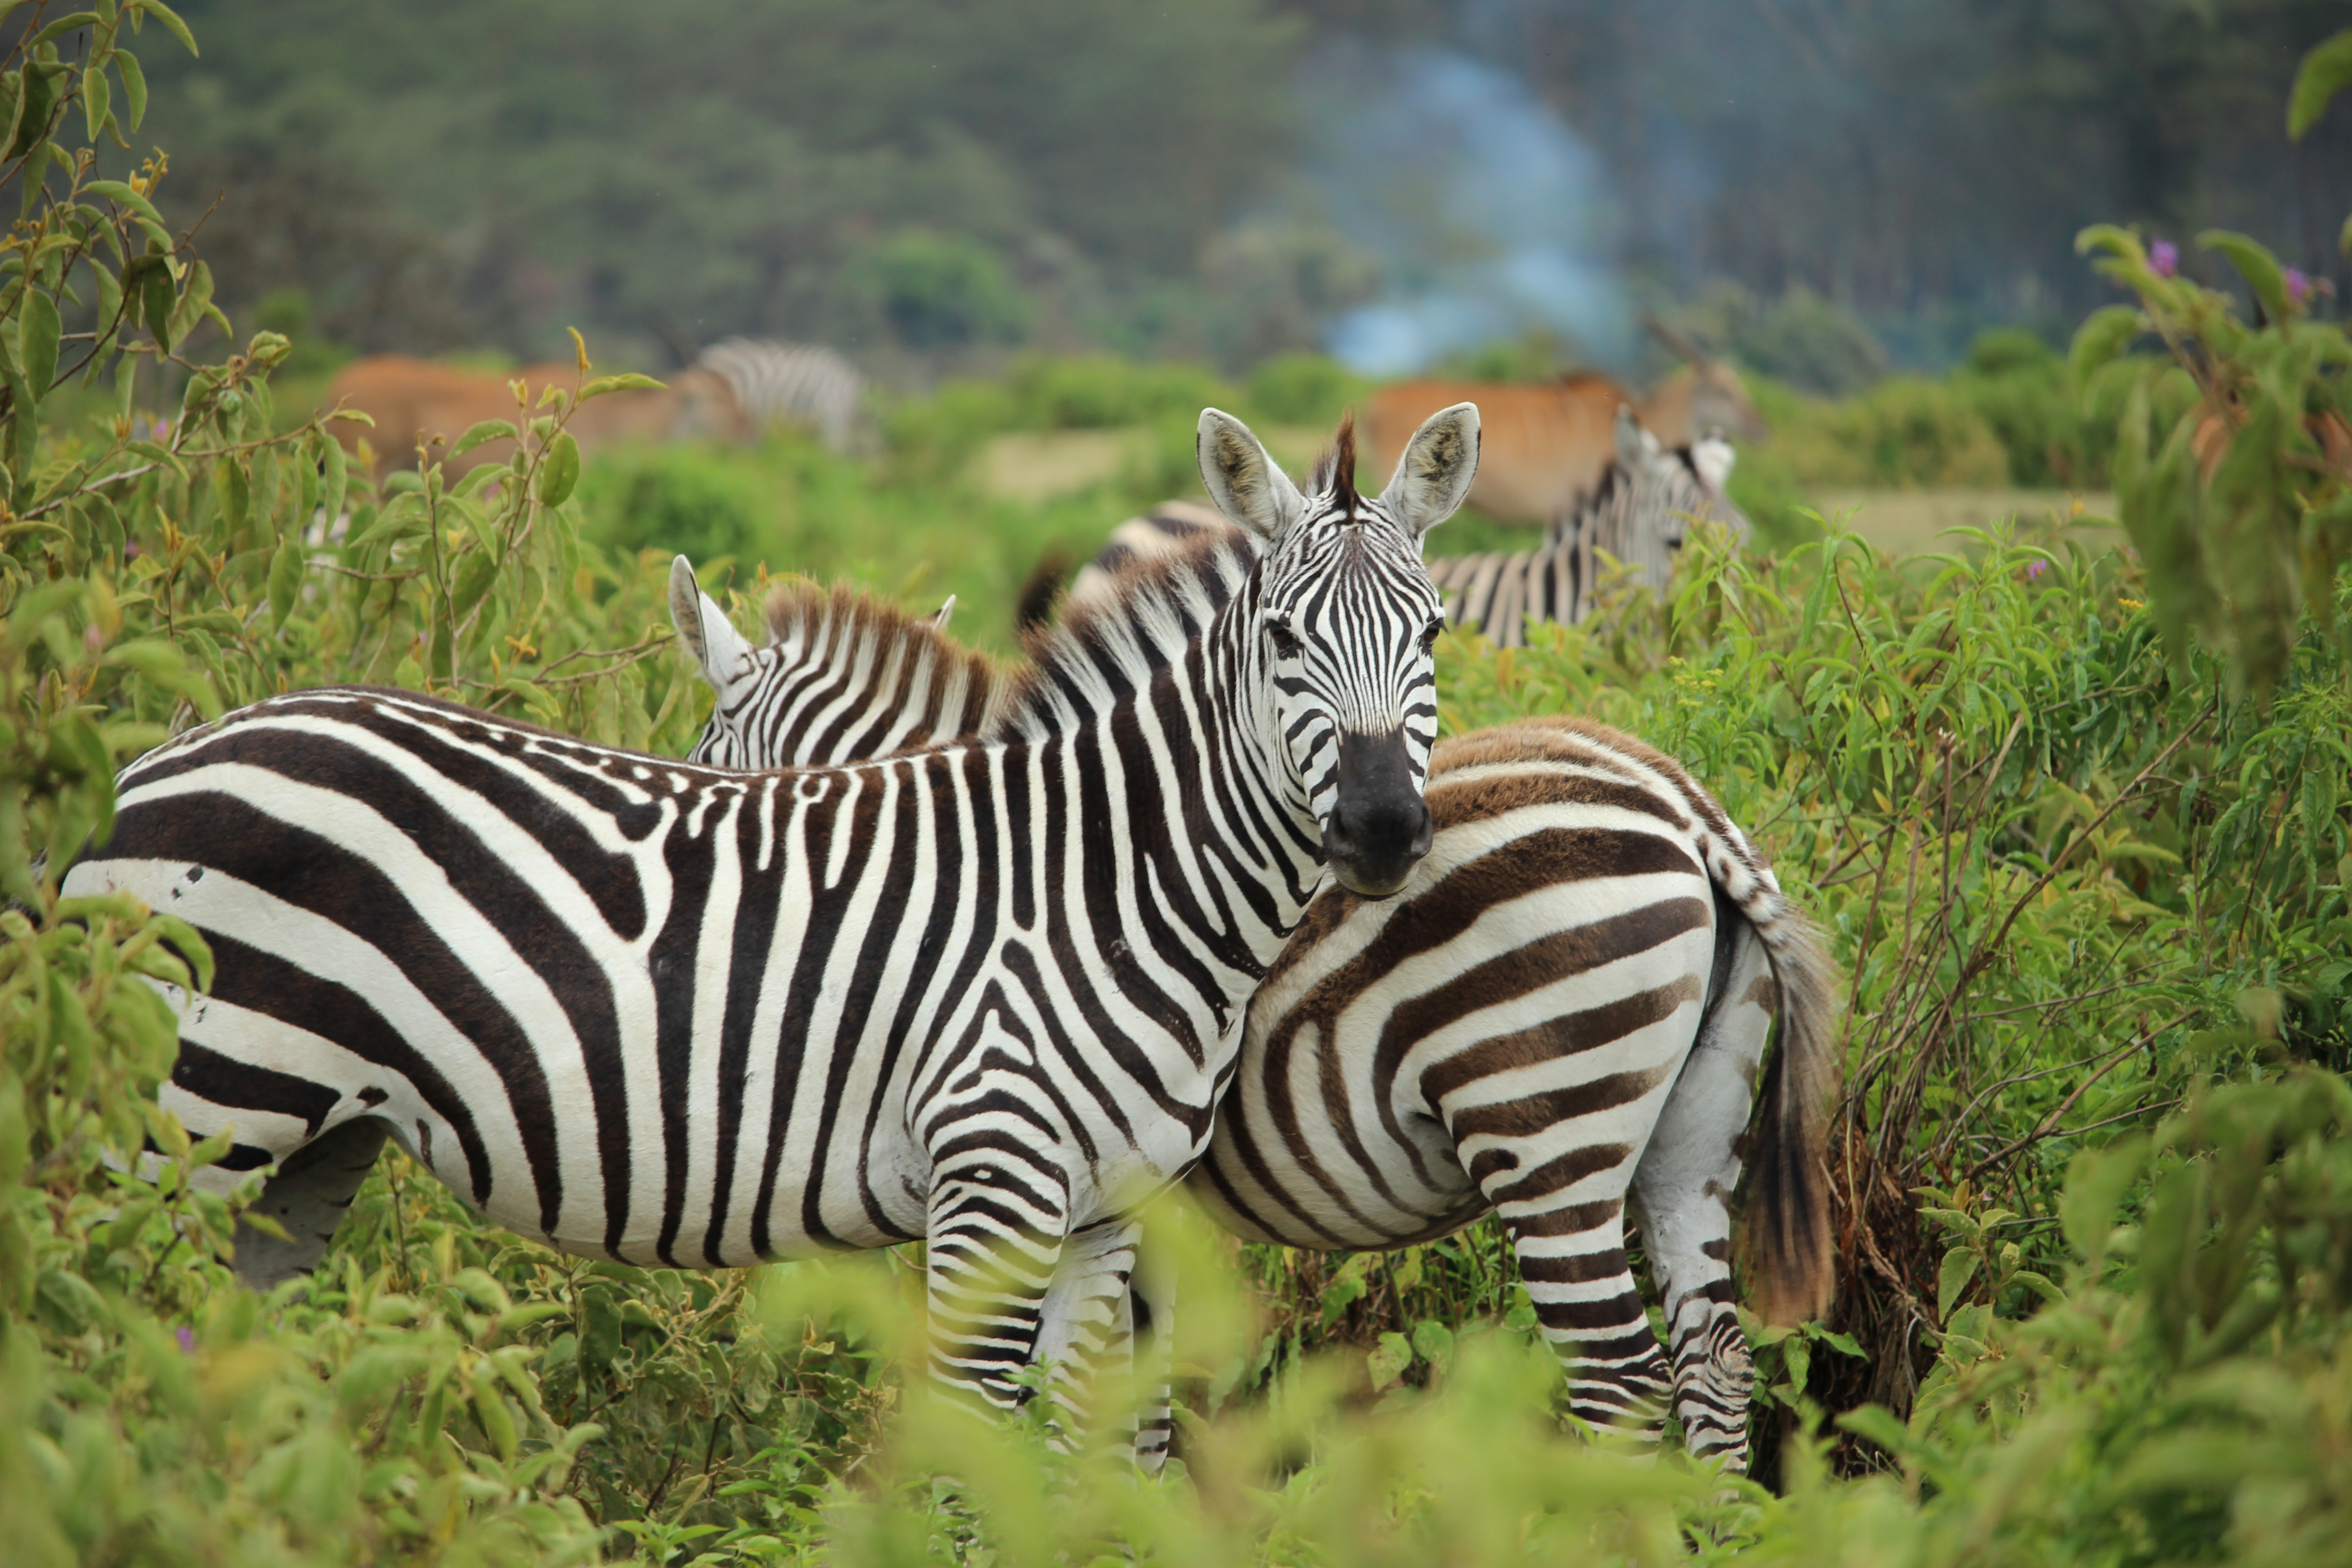
tree, adventure, animal, wildlife, wild, jungle, mammal, stripe, fauna, savanna, zebra, safari, horse like mammal